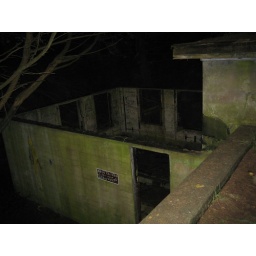
creepy remains of a house by the golden gate bridge